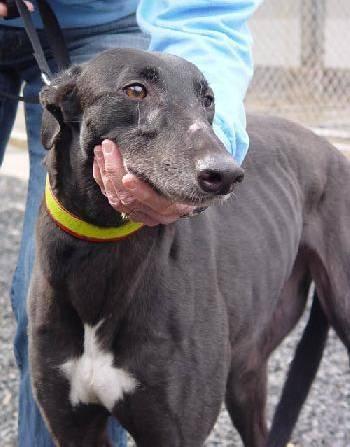
dog